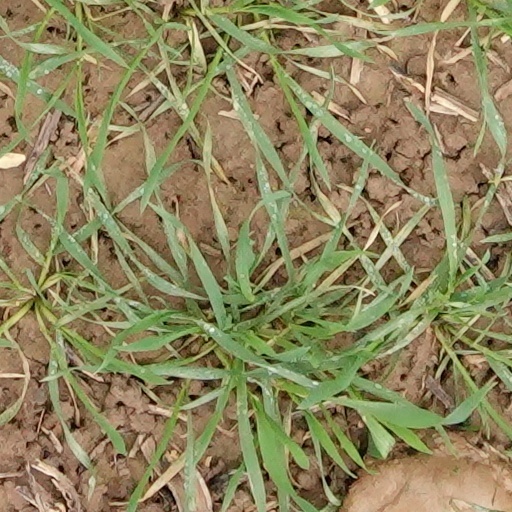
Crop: wheat